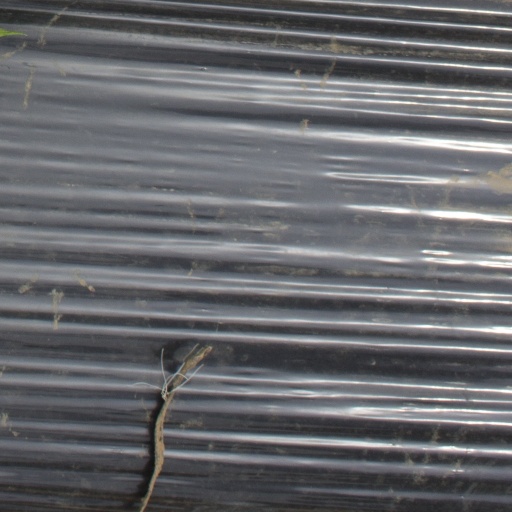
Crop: Jerusalem artichoke